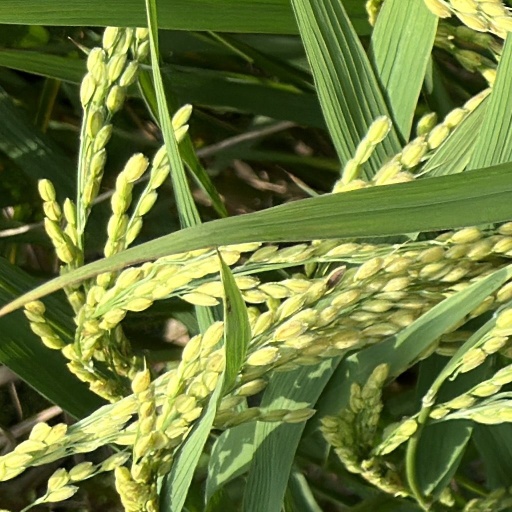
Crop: rice